Afghan cricket team against Pakistan in the UAE in 2011–12

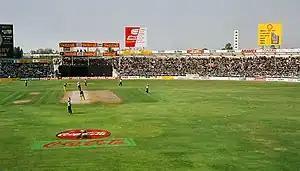
The Sharjah Cricket Association Stadium hosted the match.

An article published in the "Indian Express" described the match as one that would be one of cricket's "famous rivalries", noting the unstable and often tense political relations between the two neighboring countries as well as the complex historical, geographical and cultural links between Pakistan and Afghanistan. The Sharjah cricket stadium is famous for having previously hosted many cricket duels between arch-rivals India and Pakistan and the intense atmosphere surrounding this latest contest brings the ground back into the spotlight again. Many Afghan cricketers grew up and learnt cricket while living as refugees in Pakistan. Afghan fast bowler Hamid Hassan, who himself had been ruled out of the match through injury, said that the entire country was eagerly counting down to the big game with Pakistan, while all-rounder Mohammad Nabi added that the opportunity to play against a top team like Pakistan was a dream come true.